Fukaura Station

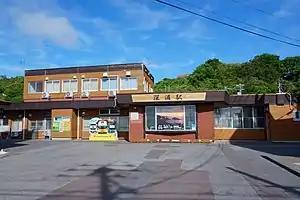
Fukaura Station in June 2020

is a railway station on the Gono Line in the town of Fukaura, Aomori Prefecture, Japan, operated by the East Japan Railway Company (JR East).